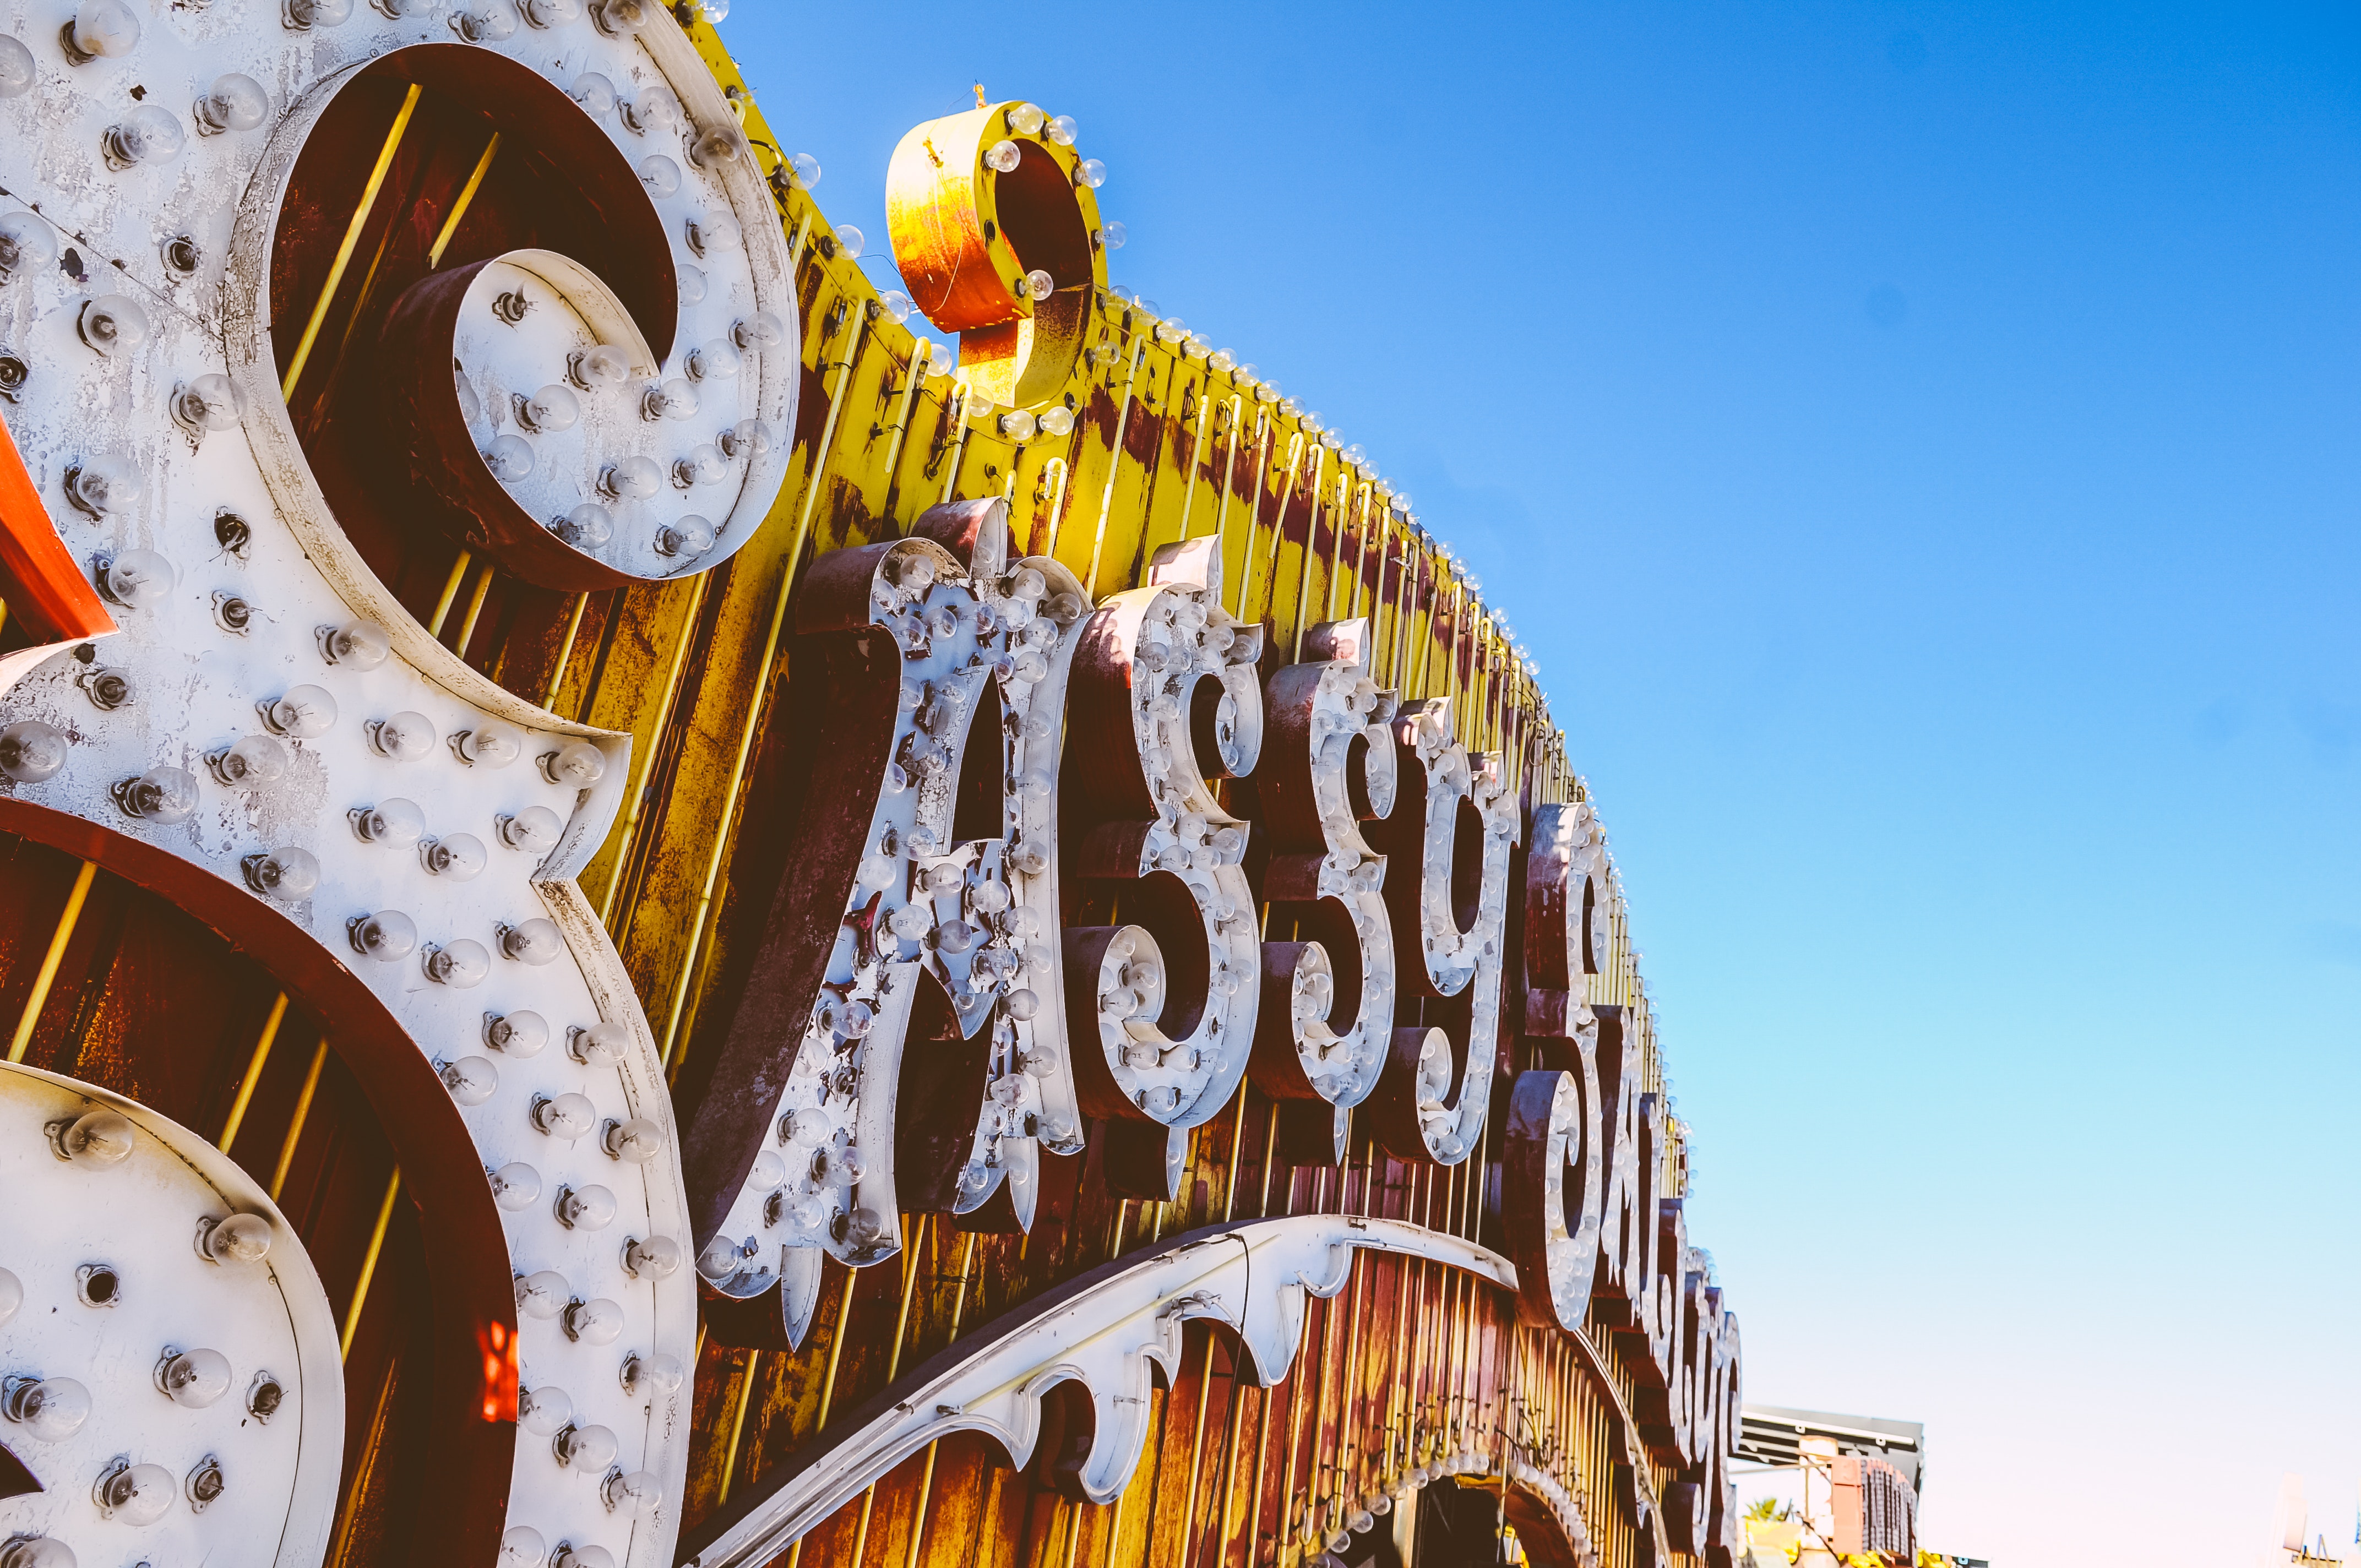
landmark, yellow, architecture, fun, tourist attraction, carnival, amusement park, building, facade, tourism, leisure, vacation, festival, city